Guardians of the Galaxy (2008 team)

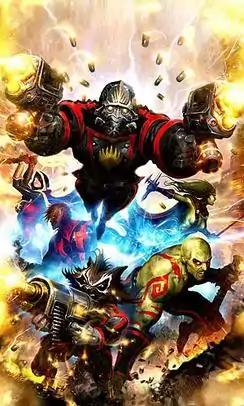
Promotional image for "Guardians of the Galaxy" (vol. 2) #1 (May 2008) Art by Clint Langley depicting Star-Lord, Rocket Raccoon, Drax the Destroyer, Gamora, Adam Warlock and Phyla-Vell.

The Guardians of the Galaxy are a fictional superhero team appearing in American comic books published by Marvel Comics. Dan Abnett and Andy Lanning formed the team from existing and previously unrelated characters created by a variety of writers and artists, with an initial roster of Star-Lord, Rocket Raccoon, Groot, Phyla-Vell, Gamora, Drax the Destroyer, and Adam Warlock. They first appeared in "" #6 (April 2008).